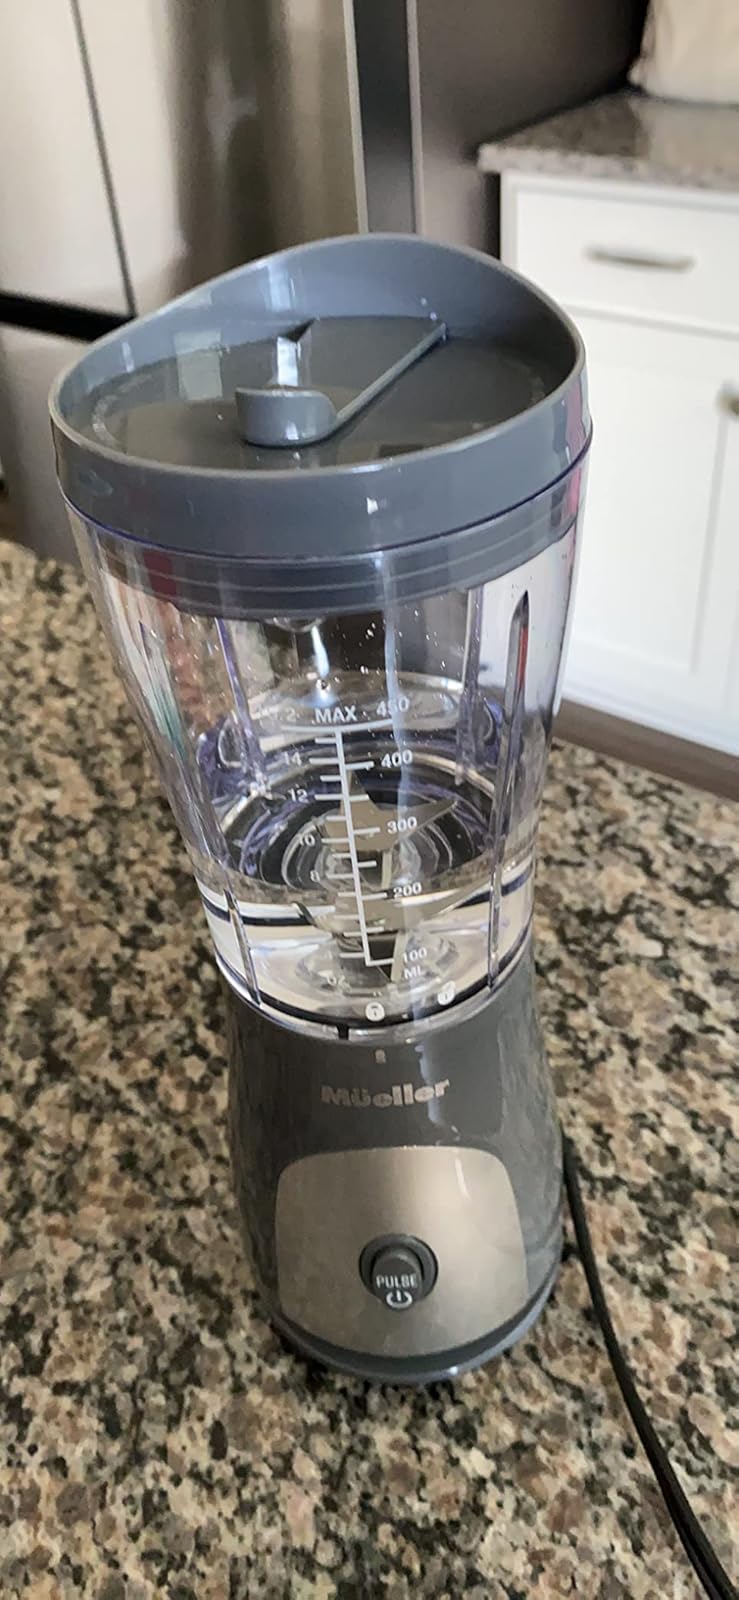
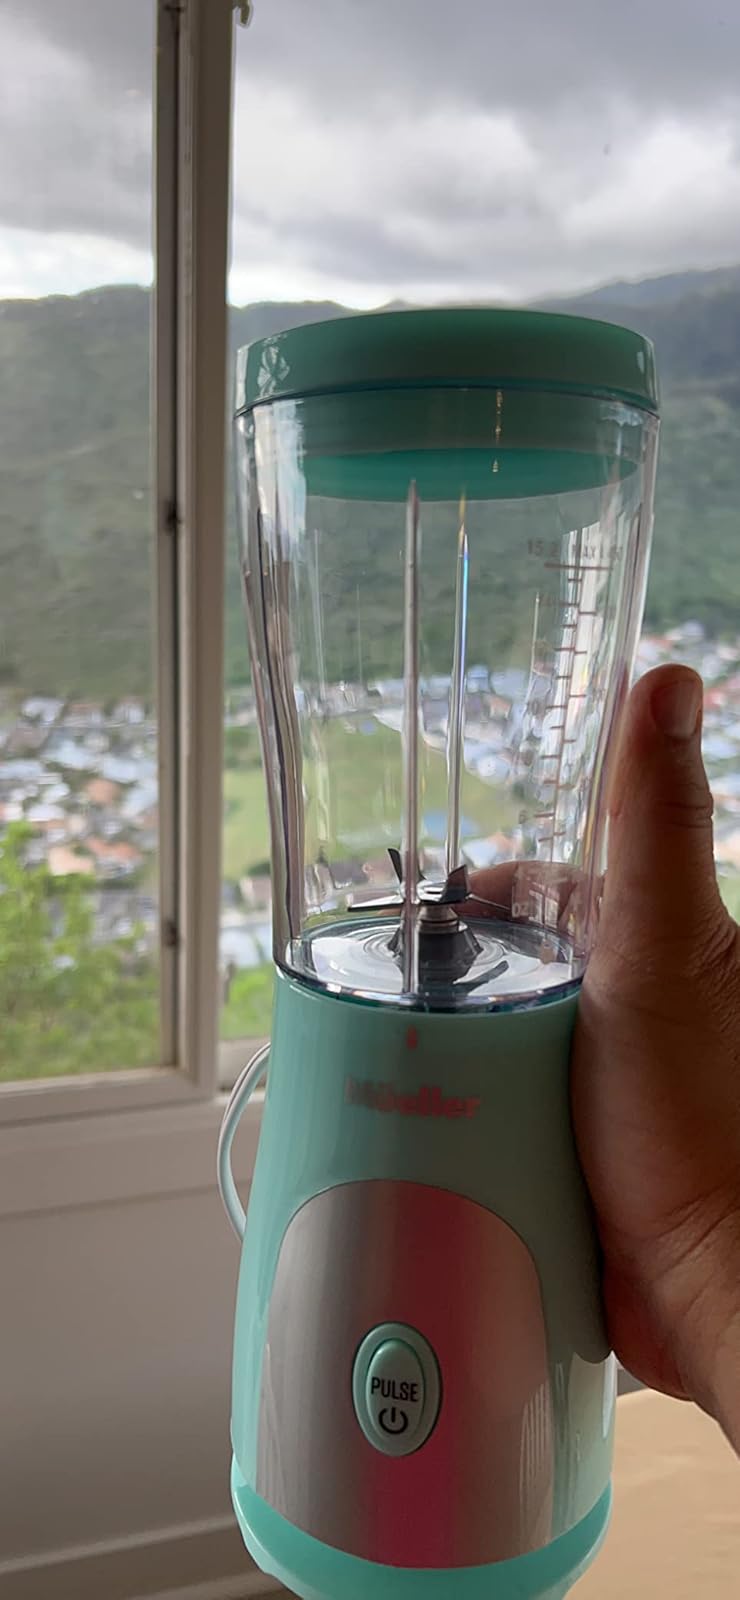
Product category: items_blender
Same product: no